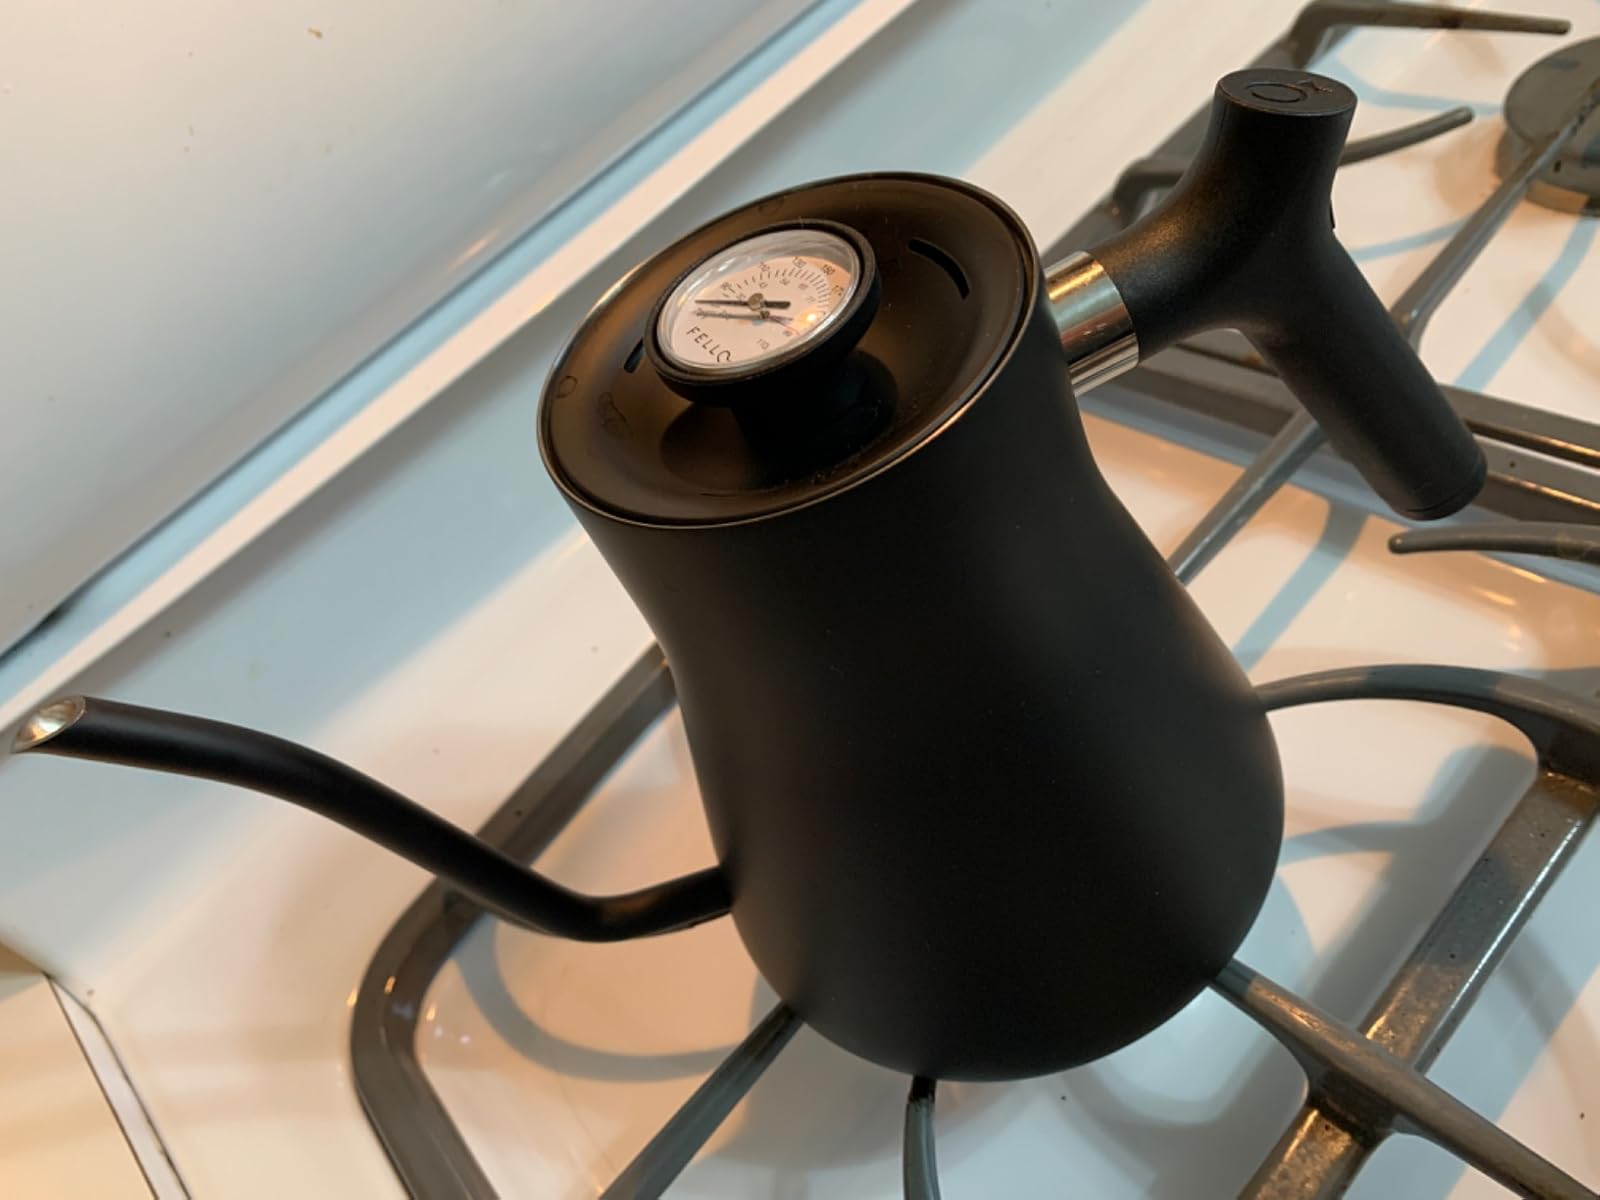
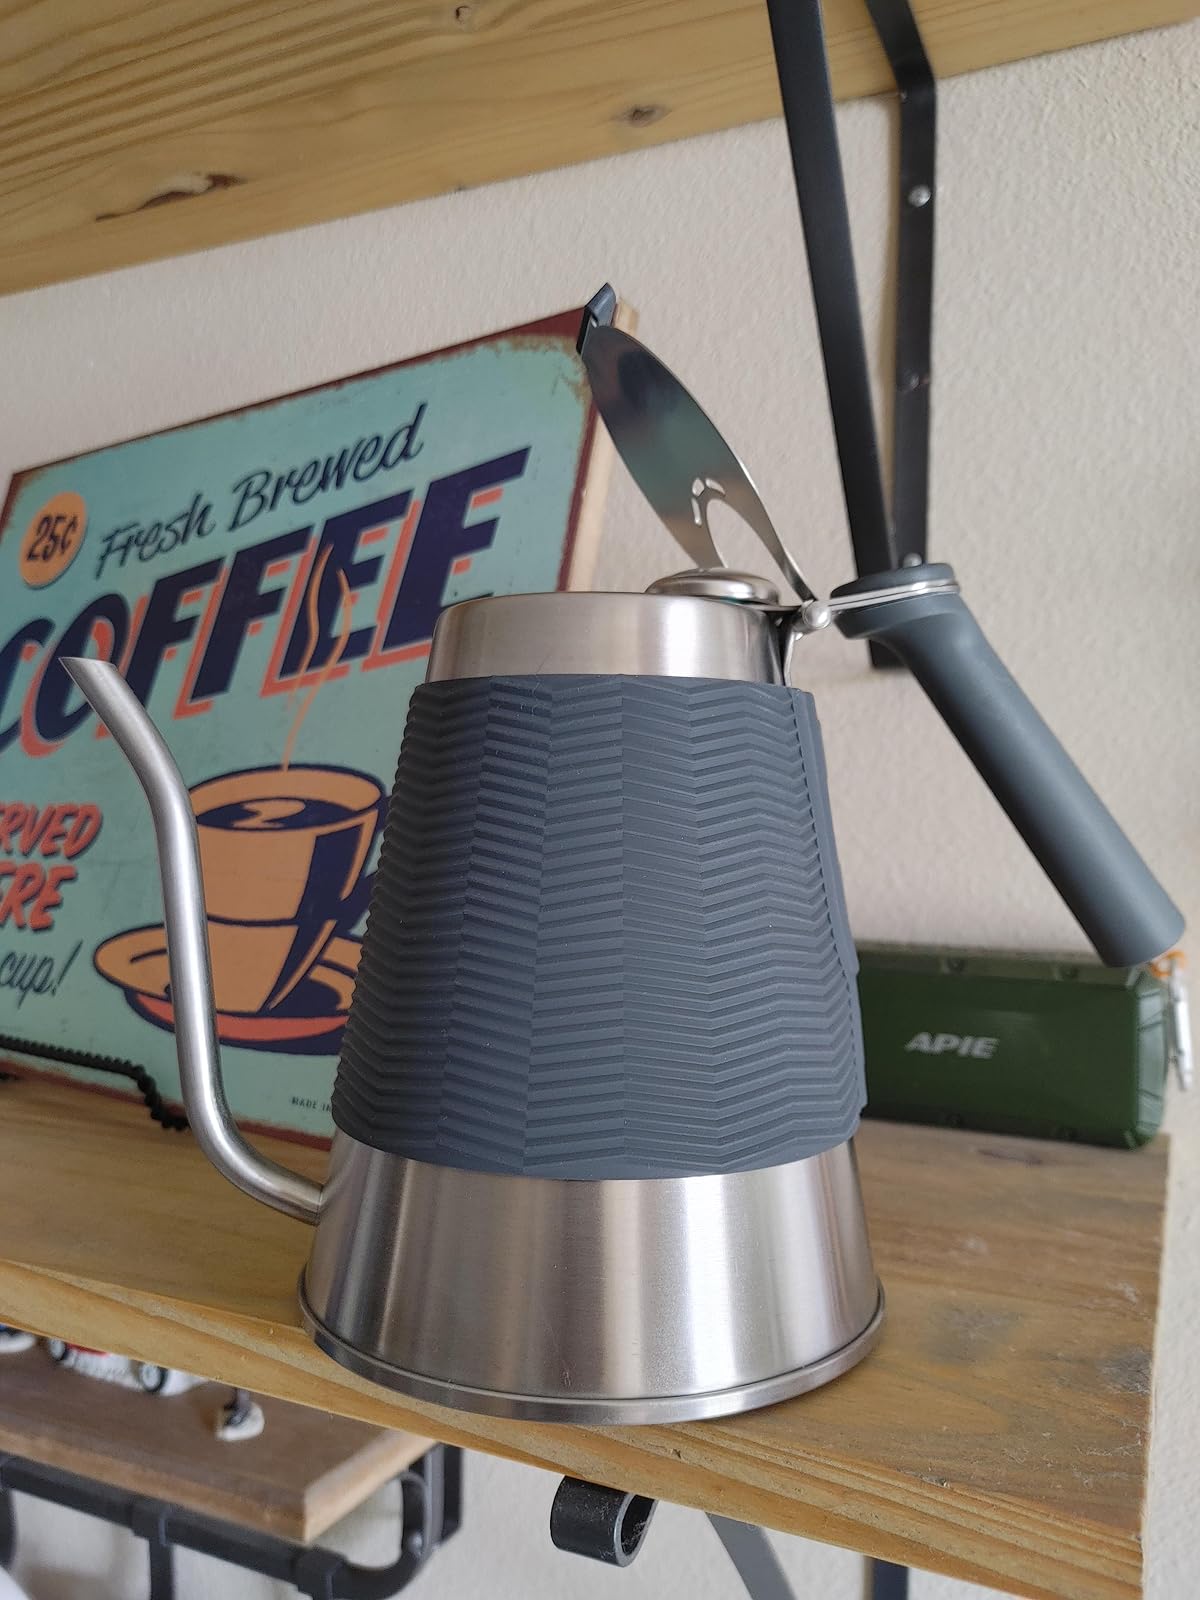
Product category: items_kettle
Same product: no